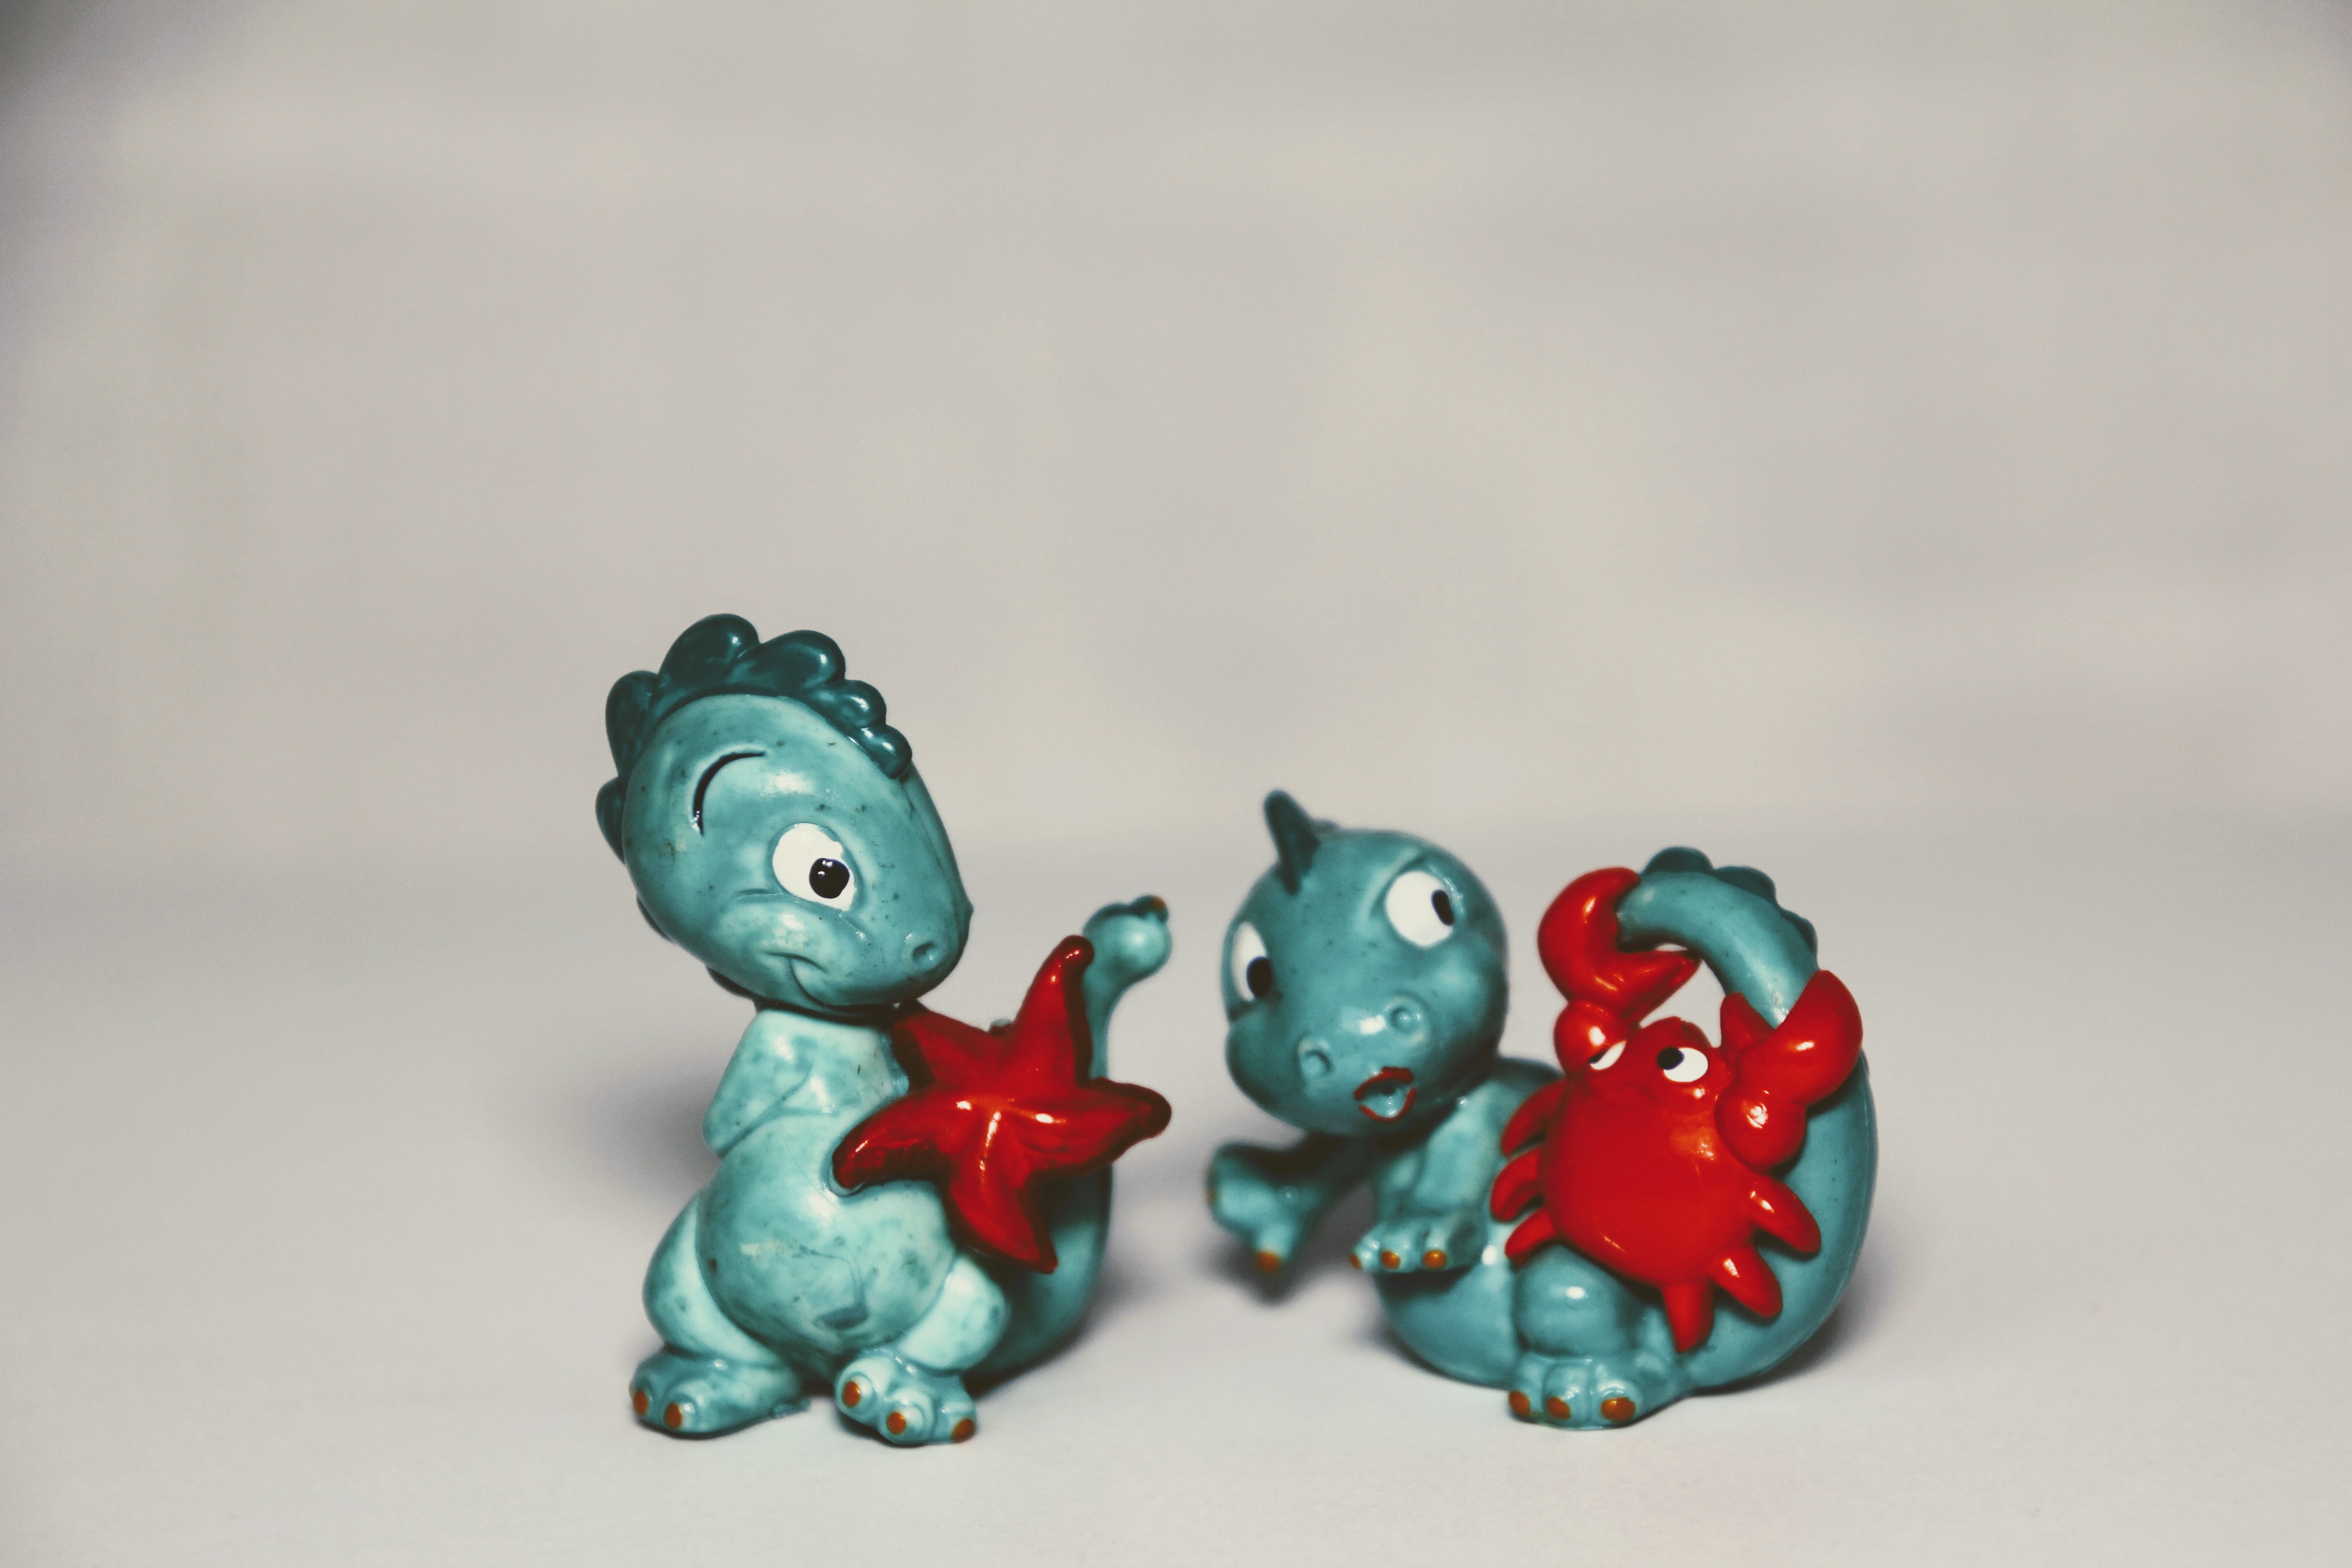
collection, blue, bead, toy, starfish, crab, jewellery, art, figurine, toys, filter, 1995, cancer, dino, modena, fashion accessory, berraschungseifigur, dinos